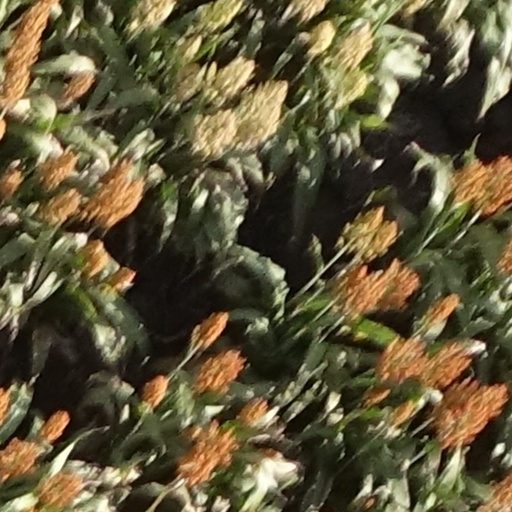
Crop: sorghum